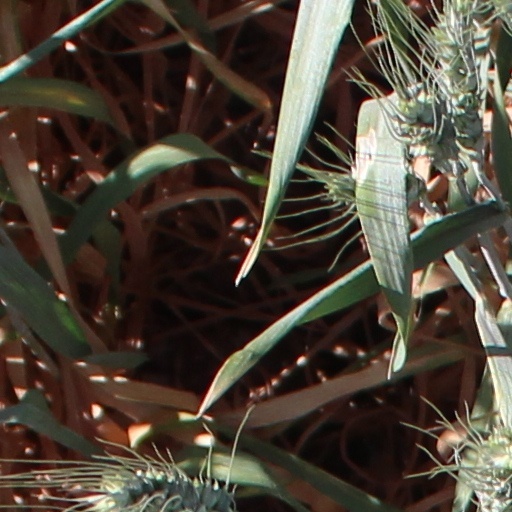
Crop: wheat